Phyla-Vell

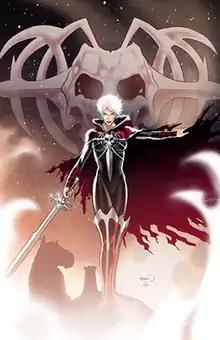
Phyla-Vell as Martyr. Art by Paul Renaud.

Phyla-Vell is a character appearing in American comic books published by Marvel Comics. Created by Peter David and Paul Azaceta, the character first appeared in "Captain Marvel" vol. 5 #16 (November 2003). Phyla-Vell is the daughter of superhero Mar-Vell and the sister of Genis-Vell. The character has also been known as Quasar, Captain Marvel, and Martyr at various points in her history.